Malta at the 2008 Summer Olympics

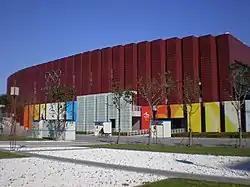
Bezzina competed as a judoka at the Beijing Science and Technology University Gymnasium.

The 2008 Summer Olympics marked 22 year old Marcon Bezzina's second appearance at the Olympic Games after she previously represented Malta at the 2004 Summer Olympics. She received an invitation from the International Judo Federation to compete in the women's light middleweight (−63 kg) tournament. Bezzina prepared for the Beijing Games by competing in multiple international tournaments and attending several training camps. She was drawn to compete against Algeria's Kahina Saidi at the Beijing Science and Technology University Gymnasium on 12 August. Bezzina lost her match when Saidi performed a Waza-ari throw on her. She was not permitted to enter the repechage bracket because Saidi lost her next two bouts and this rendered these additional matches unnecessary to stage.